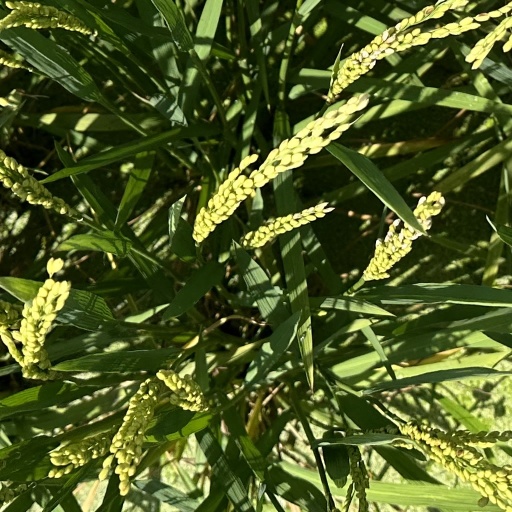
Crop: rice